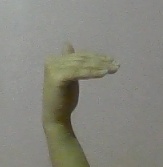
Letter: khaa